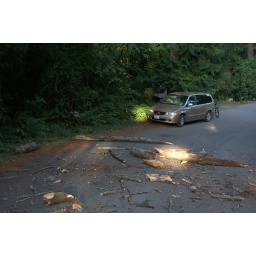
A tree falls in the woods at Dierken's party and nearly hits our van